Miriam Phoebe de Vos

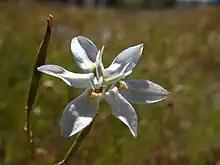
Moraea viscaria

She obtained a DSc in Botany in 1940 from Stellenbosch University with the thesis ""A cytological study on South African genera of the Aizoaceae and the Proteacea"." In 1941 she joined the Botany Department of the University of Stellenbosch. Cytology, embryology, anatomy and biosystematics were the subjects she lectured in. Her main areas of interest included cytotaxonomy and embryology, especially of Iridaceae.